James Madison

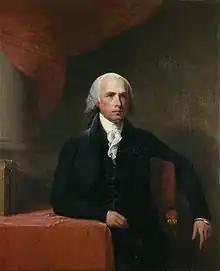
Portrait of Madison by Gilbert Stuart

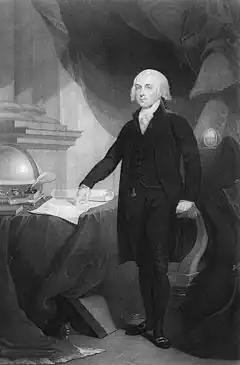
Madison engraving circa 1809.

Leading up to the 1787 ratification debates for the Constitution, Madison worked with other members of the Virginia delegation, especially Edmund Randolph and George Mason, to create and present the Virginia Plan, an outline for a new federal constitution. It called for three branches of government (legislative, executive, and judicial), a bicameral Congress (consisting of the Senate and the House of Representatives) apportioned by population, and a federal Council of Revision that would have the right to veto laws passed by Congress. The Virginia Plan did not explicitly lay out the structure of the executive branch, but Madison himself favored a strong single executive. Many delegates were surprised to learn that the plan called for the abrogation of the Articles and the creation of a new constitution, to be ratified by special conventions in each state, rather than by the state legislatures. With the assent of prominent attendees such as Washington and Benjamin Franklin, the delegates agreed in a secret session that the abrogation of the Articles and the creation of a new constitution was a plausible option and began scheduling the process of debating its ratification in the individual states. As a compromise between small and large states, large states got a proportional House, while the small states got equal representation in the Senate.